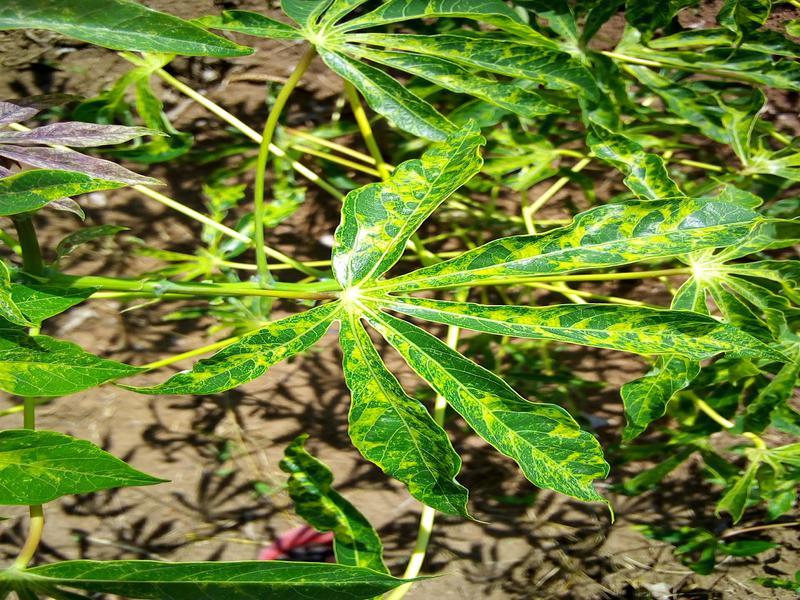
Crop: cassava
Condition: mosaic_disease